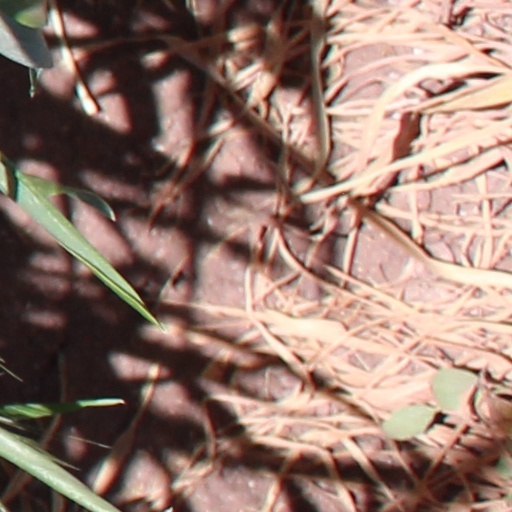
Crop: wheat